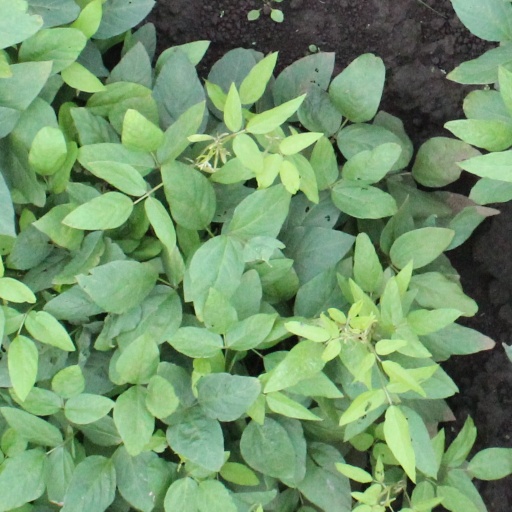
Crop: soybean